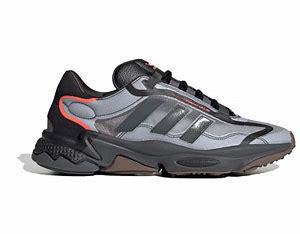
Brand: adidas
Model: originals Adidas Originals Ozweego